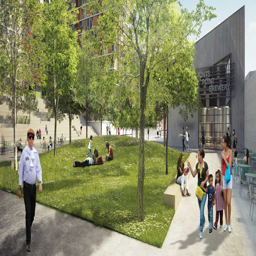
a view of a courtyard .